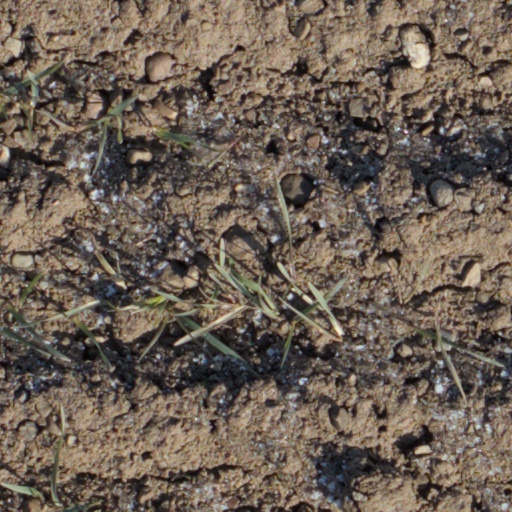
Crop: wheat